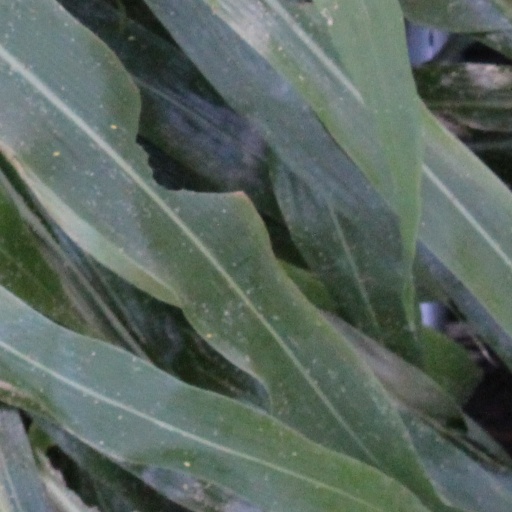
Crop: sorghum